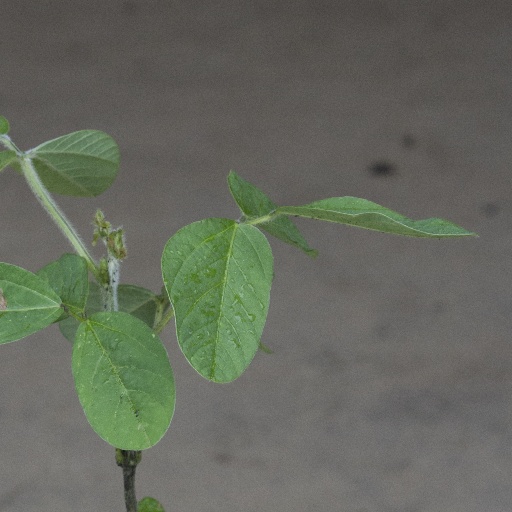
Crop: soybean